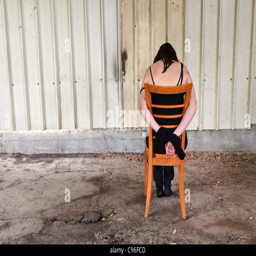
image of a woman horrified from criminal hands holding dangerous knife